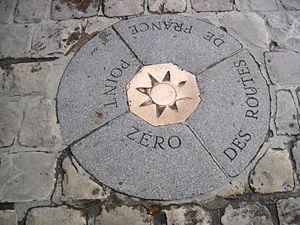
Le Point Zéro (plus précisément le Point Kilomètre Zéro) des Routes de France est matérialisé par une dalle en quatre quartiers au centre de laquelle est placé un médaillon octogonal représentant une rose des vents. C' est à partir de ce point que sont calculées, en kilomètres, les distances routières entre Paris et les autres villes de France. Ce Point Zéro est situé sur le parvis de Notre-Dame de Paris. Paris, France
Une borne routière est un élément signalétique placé régulièrement en bordure de route et destiné à identifier la route concernée et à y indiquer les distances, le plus souvent vers les localités voisines.
La signalisation routière en France désigne l’ensemble des signaux conventionnels implantés sur le domaine routier français et destinés à assurer la sécurité des usagers de la route, soit en les informant des dangers et des prescriptions relatifs à la circulation ainsi que des éléments utiles à la prise de décisions, soit en leur indiquant les repères et équipements utiles à leurs déplacements sur le territoire national.
Le point zéro des routes de France est le point zéro de Paris, c'est-à-dire le point kilométrique 0 des routes quittant la capitale, dont on se sert comme référence pour le calcul des distances avec les autres villes de France. Il est situé sur le parvis Notre-Dame, devant la cathédrale Notre-Dame de Paris.